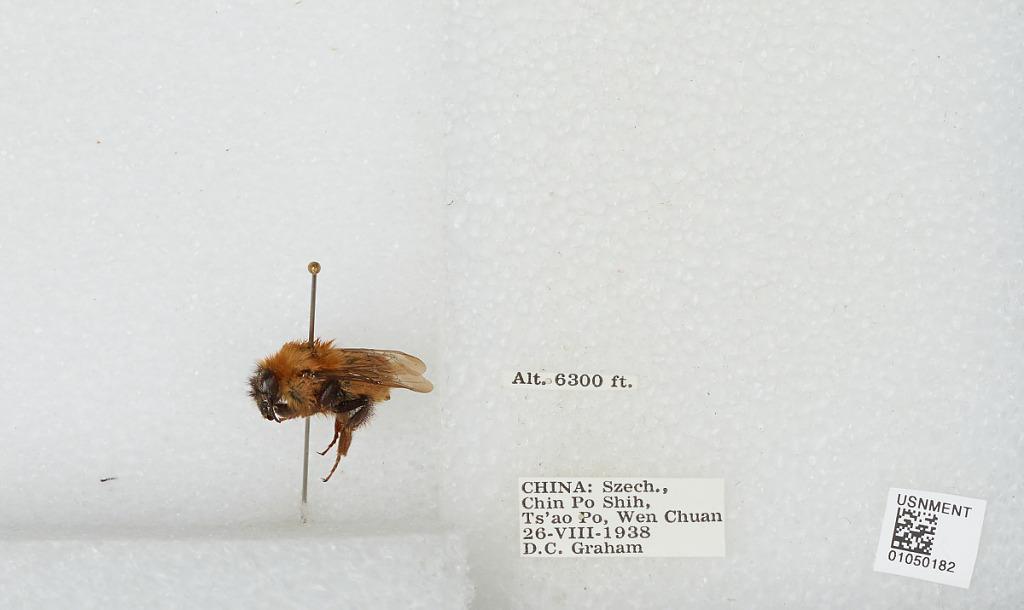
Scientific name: Bombus sp.
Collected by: D. Graham
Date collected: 1938-8-26
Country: China
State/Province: Sichuan
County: Wenchuan Xian
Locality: Chin Po Shih, Ts'ao Po